Hrolf Kraki's Saga (novel)

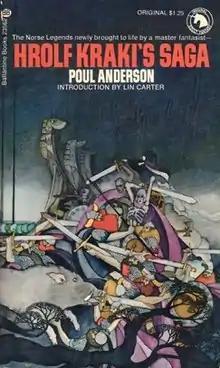
First edition

Hrolf Kraki's Saga is a fantasy novel by American writer Poul Anderson. It was first published by Ballantine Books as the sixty-second volume of the Ballantine Adult Fantasy series in October, 1973, and has been reprinted a number of times since. The novel was nominated for the British Fantasy Award in 1973.